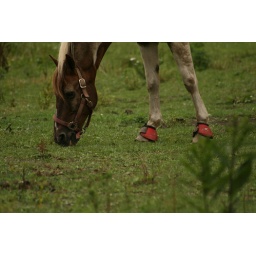
Photos from around the barn..July 23rd, 2009 - Thursday.My horse is the grey paint and the brown and white paint is my friends.